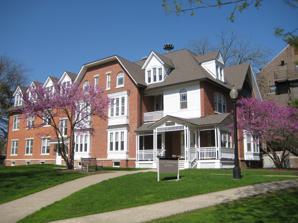
Building: Mears Cottage
Country: United States of America
Year built: 1889
United States historic place Mears Hall U.S. National Register of Historic Places Show map of Iowa Show map of the United States Location Grinnell College campus Coordinates 41°44′49″N 92°43′07″W / 41.74689°N 92.71870°W / 41.74689; -92.71870 Area less than one acre Built 1888-1889 Architect Stephen C. Earle (attributed) Charles D. Marvin NRHP reference No. 79000936 Added to NRHP April 26, 1979 Mears Cottage , also known as Mears Hall , is a historic structure located on the Grinnell College campus in Grinnell, Iowa , United States.  Originally known as Iowa College, it was the second institution west of the Mississippi River to admit women as students. The first degree was awarded to a woman ten years later.  The increase in the number of female students and a destructive tornado that hit the campus in 1882 were the impetus for rebuilding the campus. Edward A. Goodnow, a reformer from Worcester, Massachusetts who promoted public education for women donated the funds to build the cottage-style facility to house female students.  It was named for Mary Grinnell Mears, who was the daughter of J.B. and Julia Chapin Grinnell and wife of the Rev. David O. Mears. The building opened on January 1, 1889, with thirty women and a housemother as residents.  Each room contained closet space, toilet, medicine cabinet, dresser, study table with attached shelves, chairs, rug and cot.  It was the first building on campus with electric lights, installed in the 1890s. New York City architect Charles D. Marvin designed the expansion of the building in 1903, and by 1915 it was connected to other buildings in the women's quadrangle.  The building became coed in 1978, and closed the next year because of its deteriorating condition.  It sat unused for several years until alumni John H. and Lucile Hanson Harris provided the funds for its renovation.  It reopened in 1986.  The building was listed on the National Register of Historic Places in 1979. References